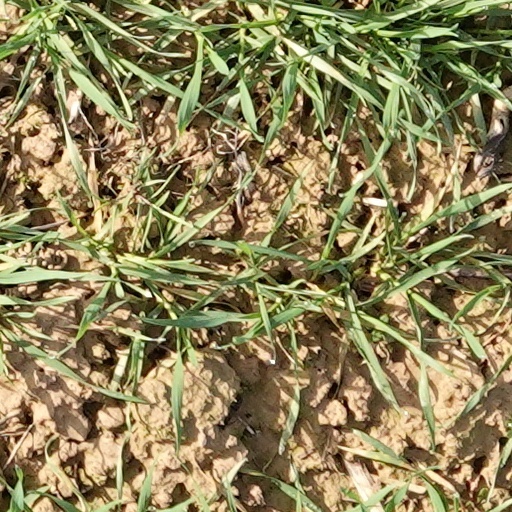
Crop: wheat